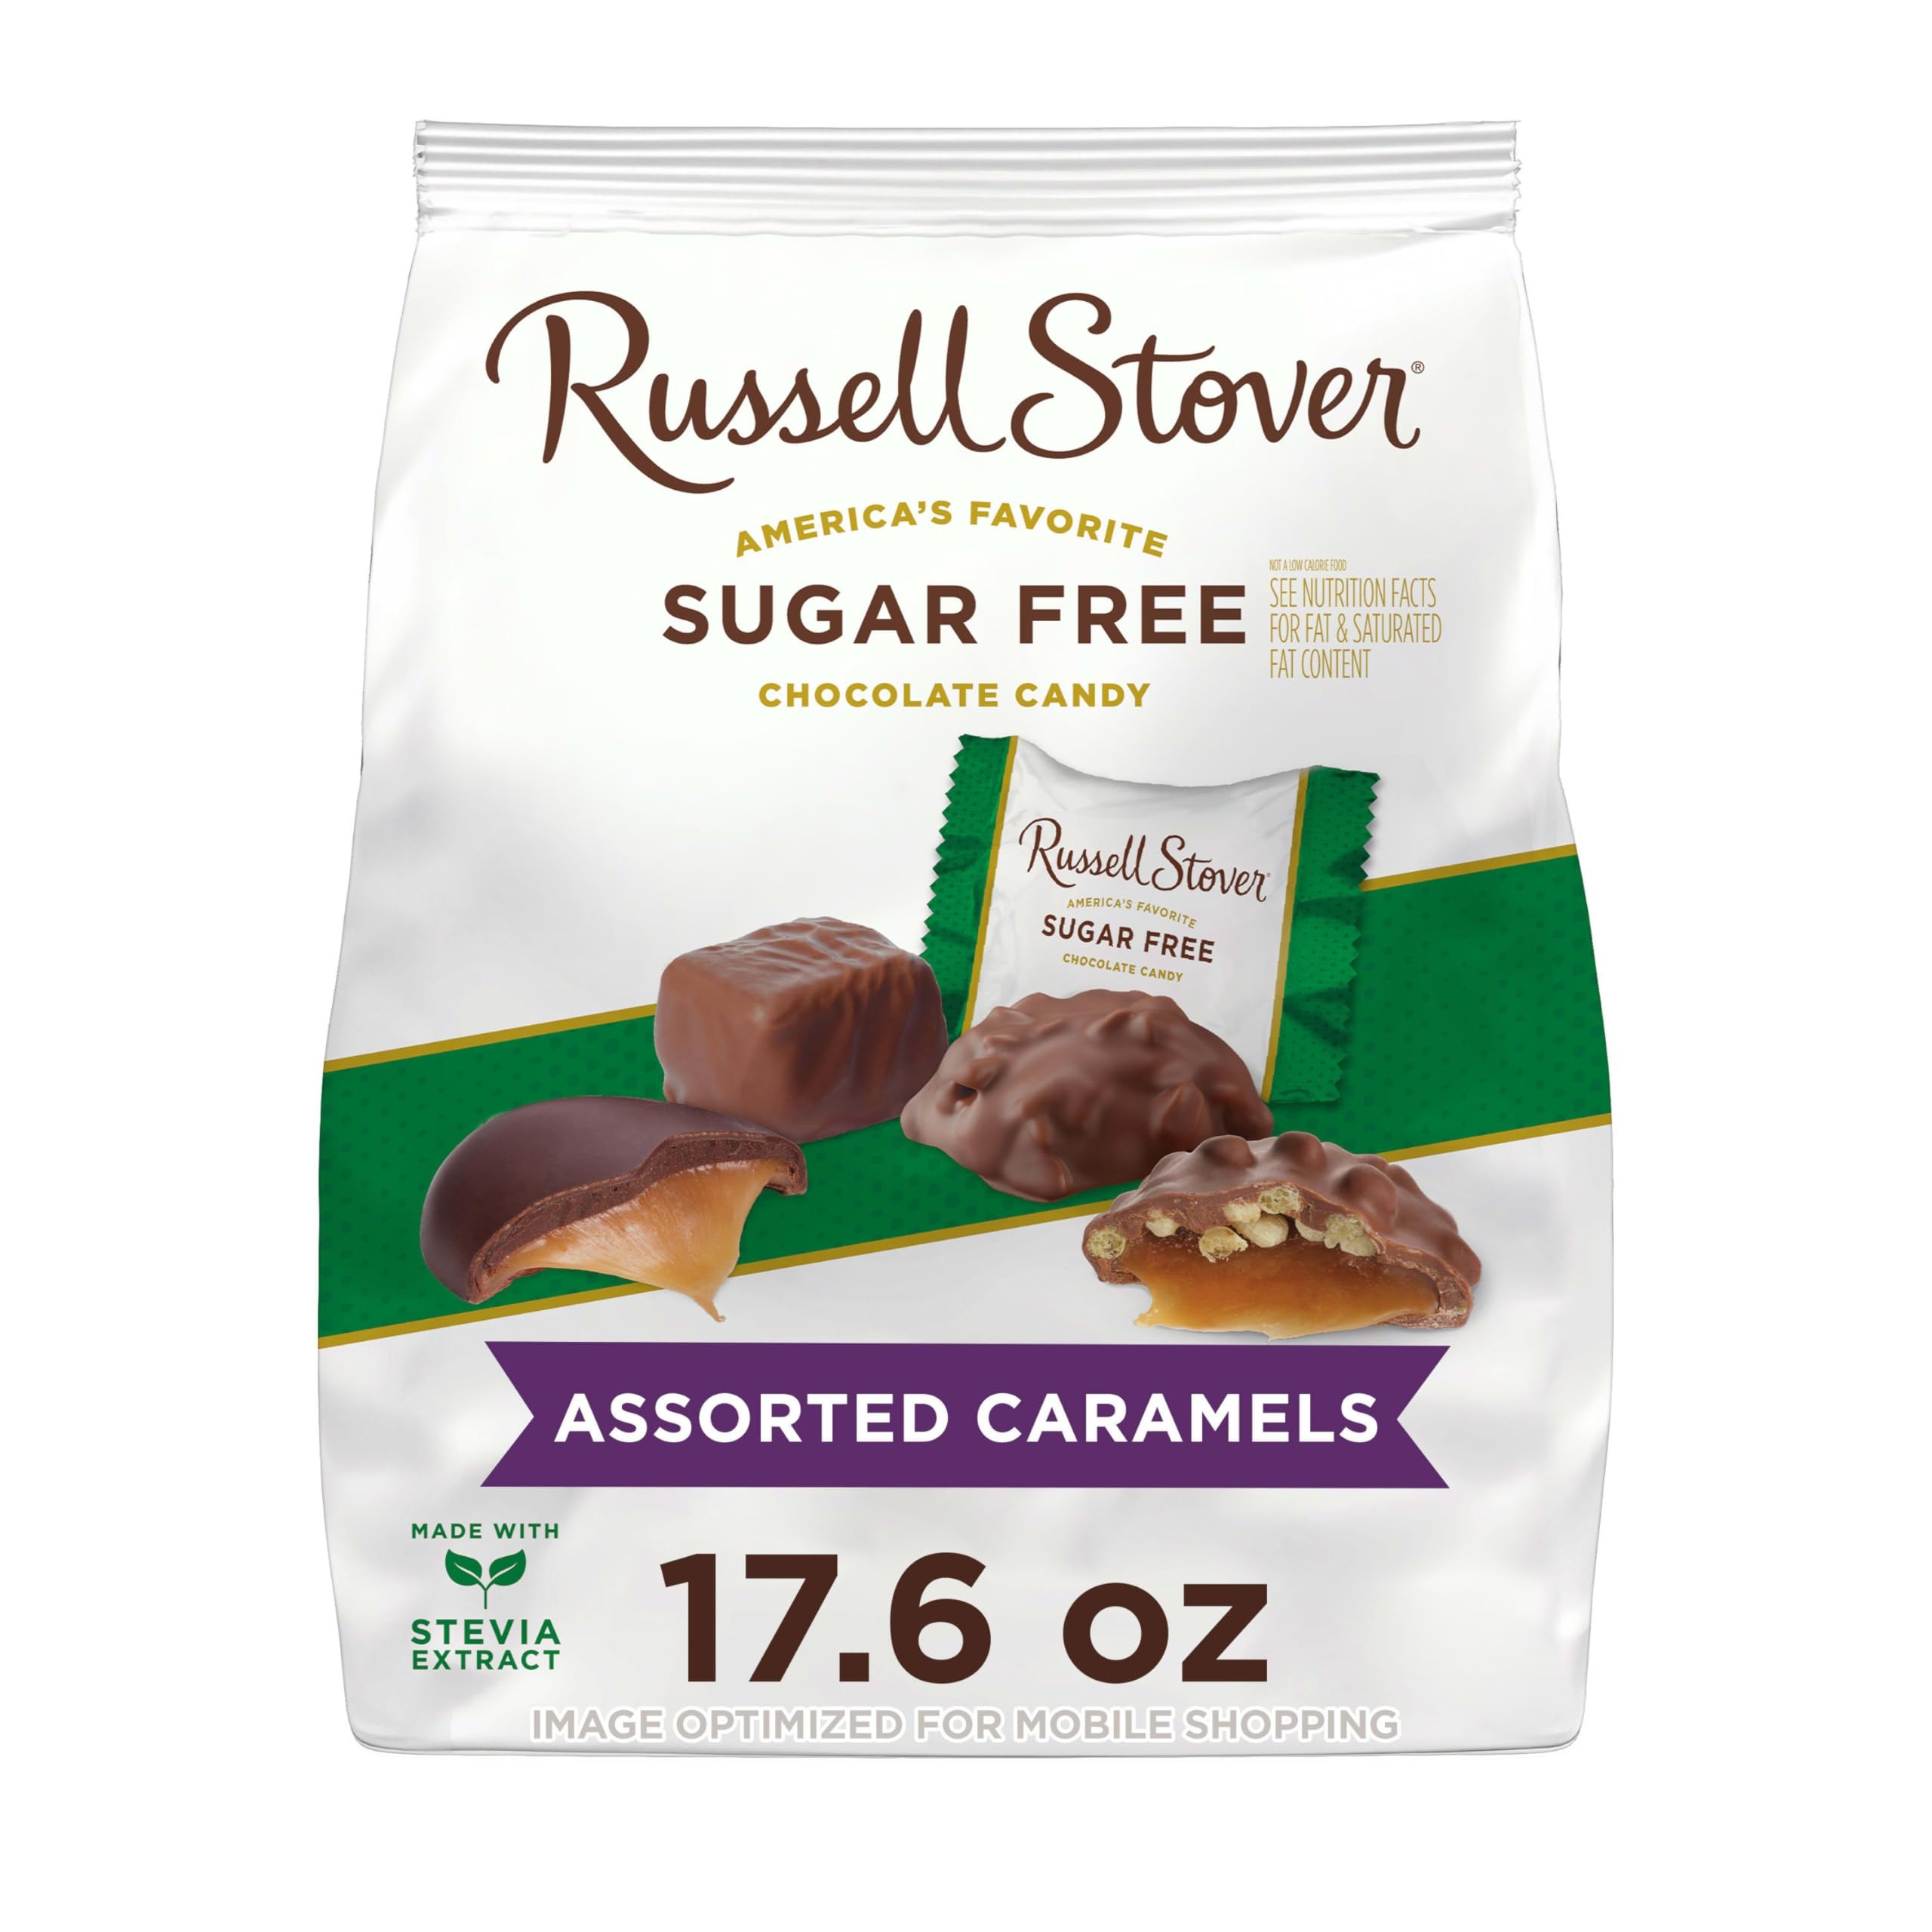
Item Name: Russell Stover Sugar-Free Assorted Chocolate Caramels, 1.1 Pound (Pack of 1)
Bullet Point 1: An assorted mix of sugar-free dark chocolate caramels, caramel crispies and creamy caramels covered in chocolate candy makes a great snack to take on-the-go
Bullet Point 2: Product Note: Exposure to heat or sunlight may lead to melting/damage of product. Hence customers are expected to be available during the product delivery
Bullet Point 3: Made with stevia extract – guarantee of quality of freshness
Bullet Point 4: Russell Stover Sugar Free delivers the taste and tradition you remember, without the sugar.
Bullet Point 5: Chocolate candies made from scratch with the finest ingredients.
Bullet Point 6: Russell Stover Chocolates is an American Classic est. 1923; Made from our hearts with tradition and passion.
Value: 17.6
Unit: Ounce

Price: 15.39